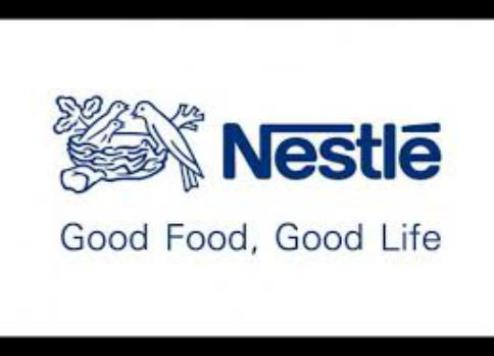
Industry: Food